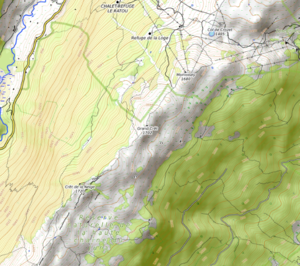
carte réalisée sur umap This map was created from OpenStreetMap project data, collected by the community. This map may be incomplete, and may contain errors. Don't rely solely on it for navigation.
Le Grand Crêt est un sommet du massif du Jura situé dans le département de l'Ain. Culminant à 1 702 m d'altitude, il est le troisième plus haut sommet de la chaîne jurassienne après le crêt de la Neige et Le Reculet. Comme ces deux derniers, il est situé sur l'anticlinal des monts Jura.